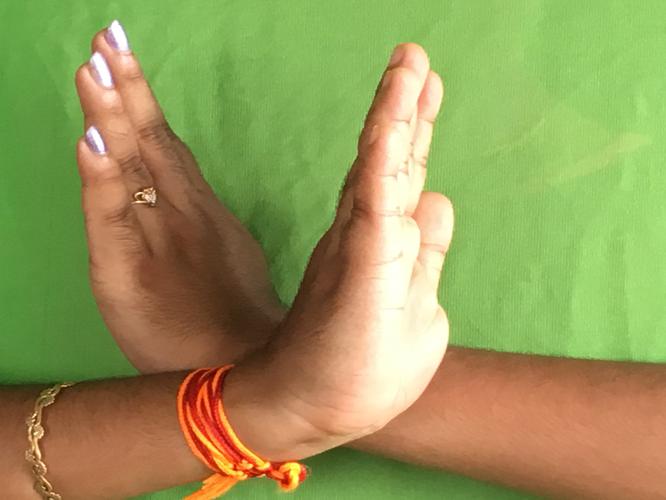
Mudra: Swastikam
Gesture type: double_hand